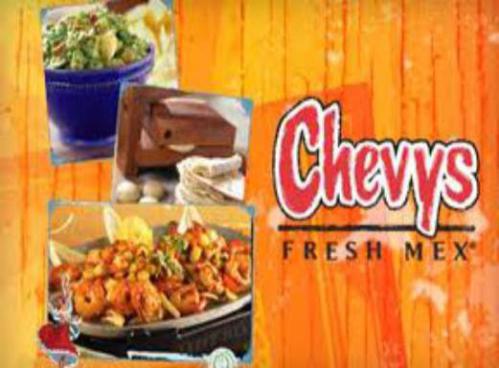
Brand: chevys fresh mex
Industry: Food